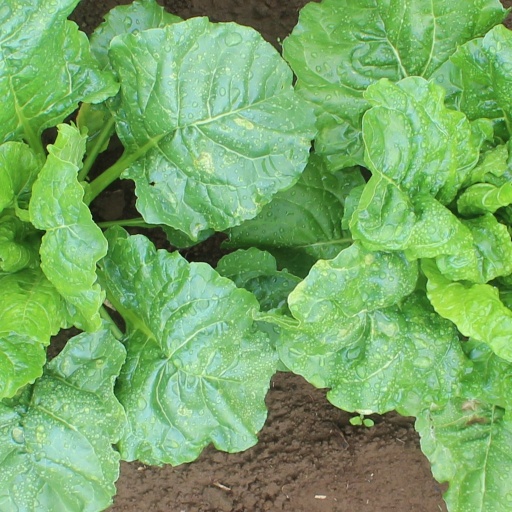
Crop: sugar beet